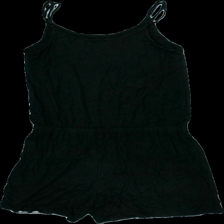
View: back
Type: Top
Category: Ladies
Brand: Esmara (Lidl)
Colors: Black
Material: 65% bomull 35% viskos
Cut: C-collar
Size: S
Season: All
Damage: sliten resår och luddigt
Damage location: middle center
Damage 2: luddigt
Damage 2 location: middle center
Damage 3: luddigt
Damage 3 location: bottom center
Price range: <50
Recommended usage: Export
Description: jumpsuit